Chapin, South Carolina

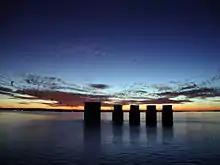
View of Lake Murray

Chapin is often referred to as the "capital of Lake Murray". On September 21, 1927, work on the dam for the Saluda River was started. The construction finished on June 30, 1930. Chapin families who had lived on Chapin land for over 200 years had to sell and move to make room for the lake that was a result of the dam. The lake was to spread between Dutch Fork and Chapin, becoming wide and long.